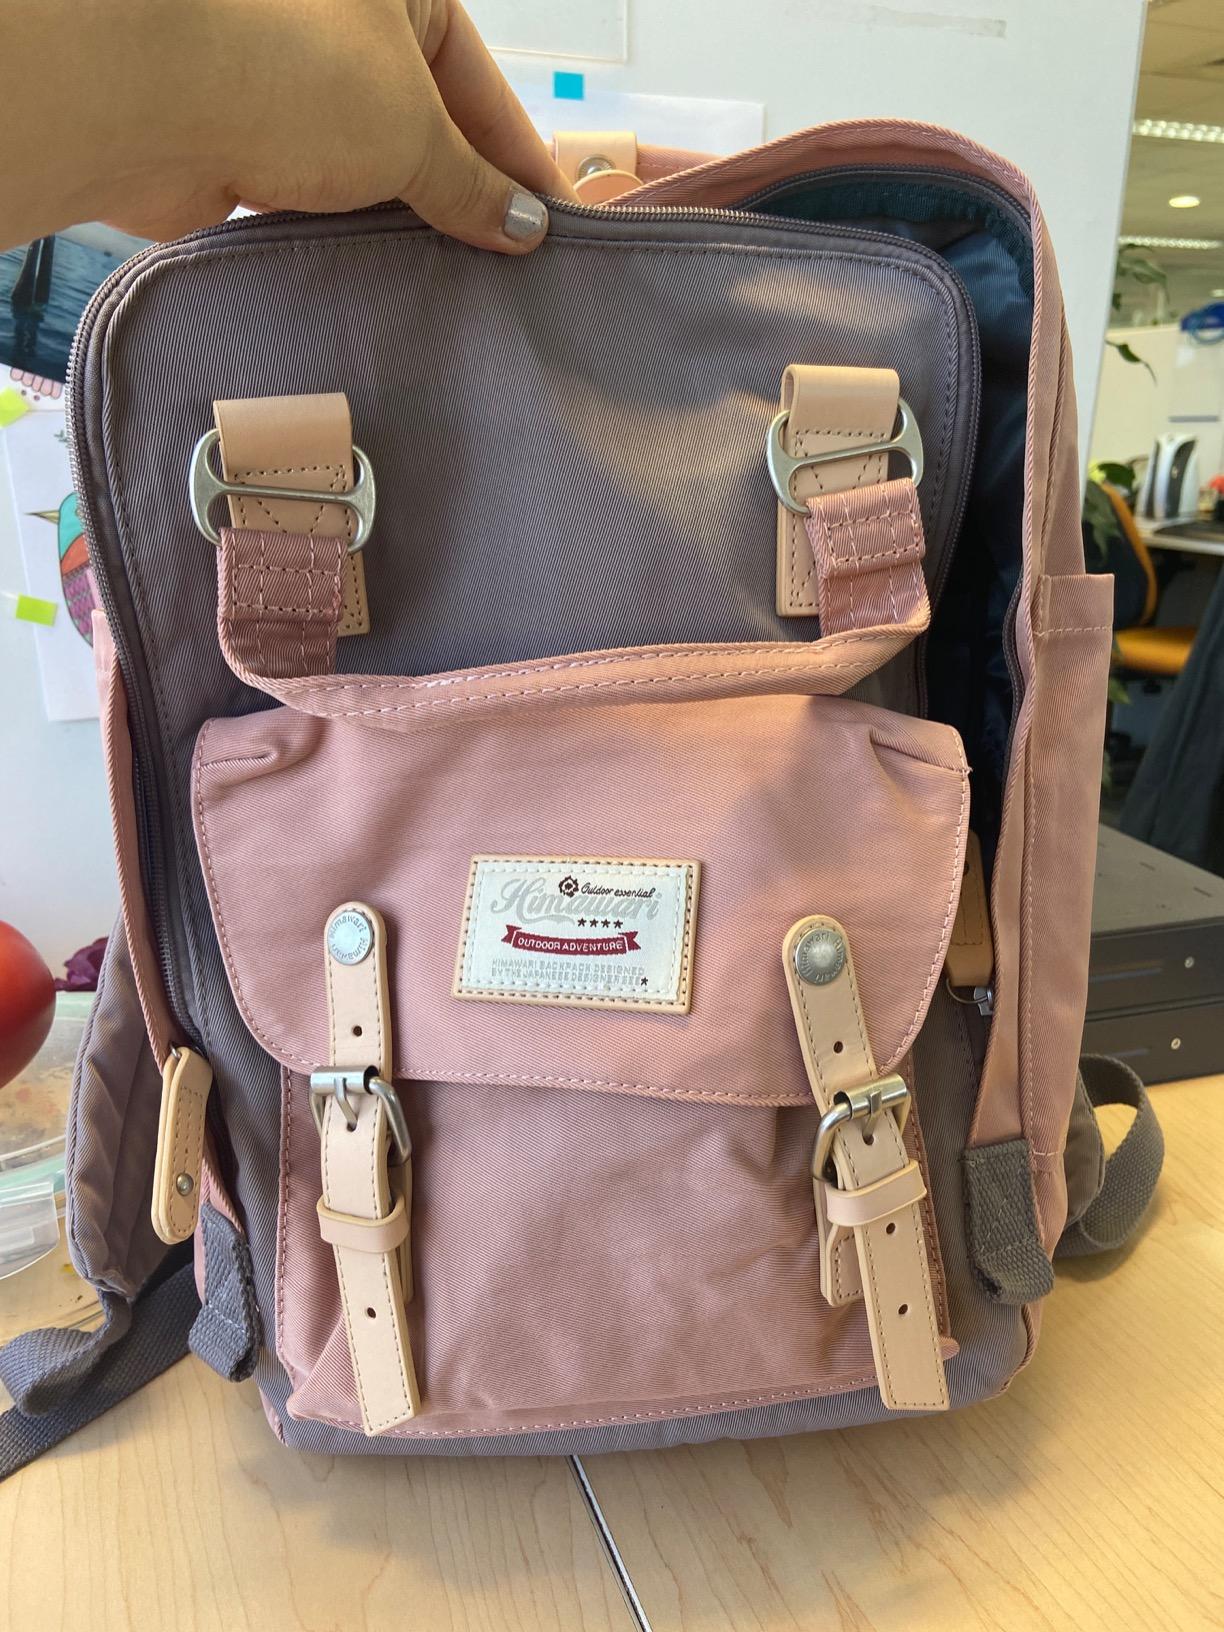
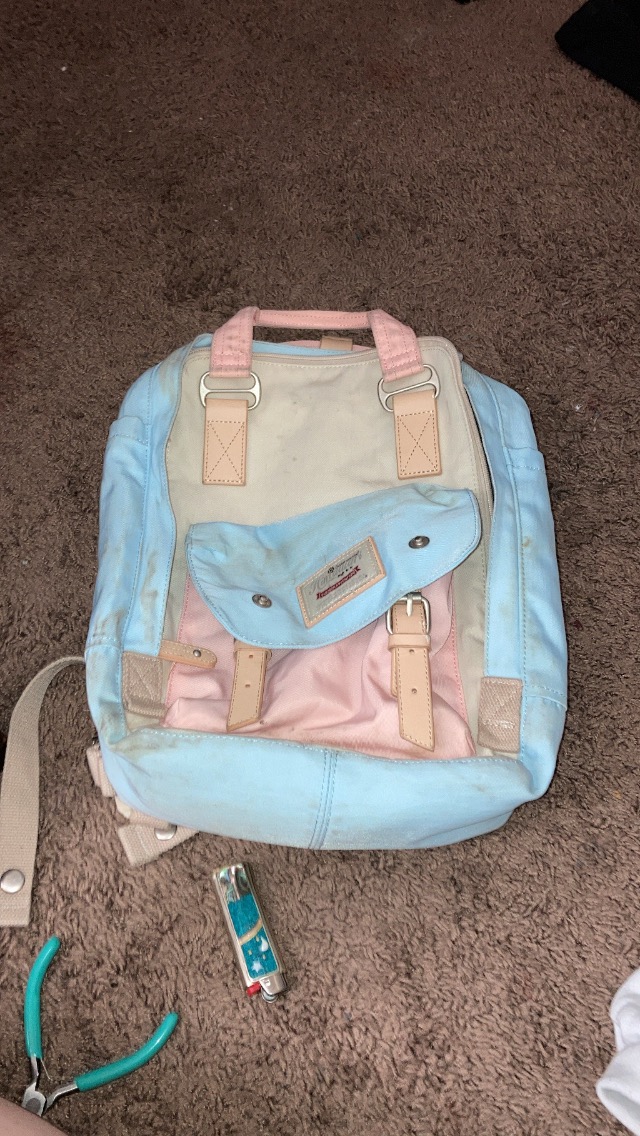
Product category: bag
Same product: no